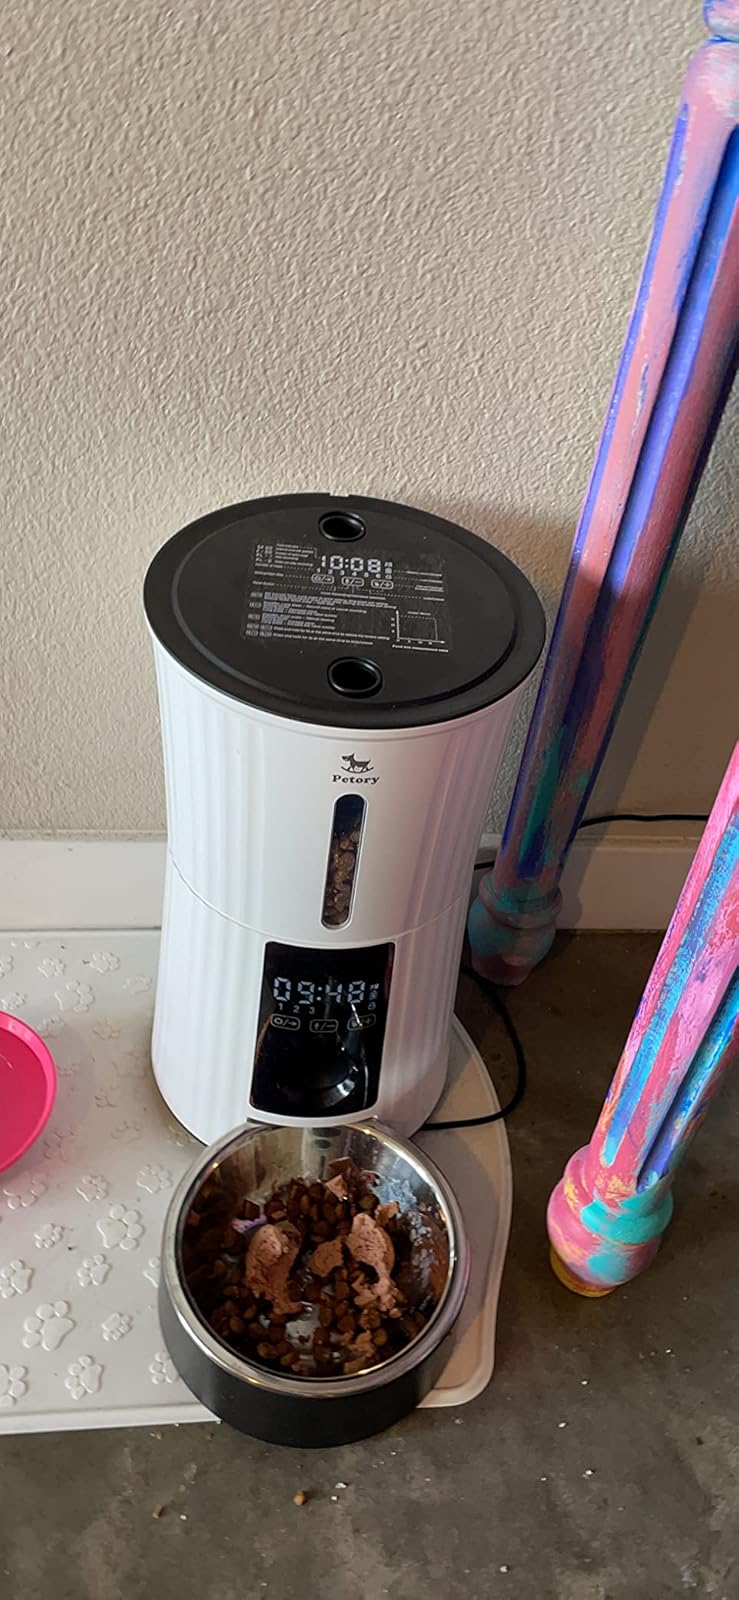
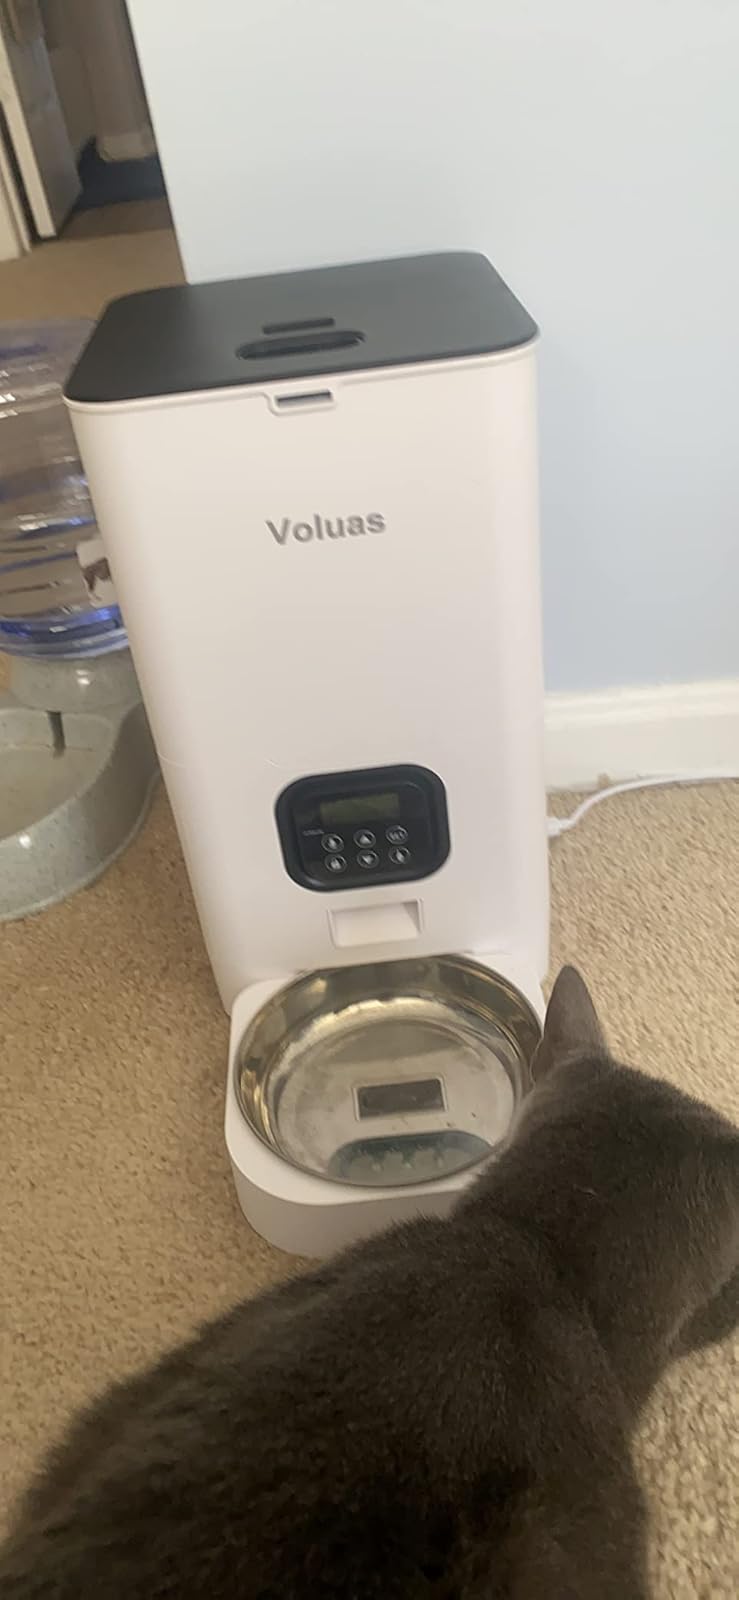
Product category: items_feeder
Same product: no